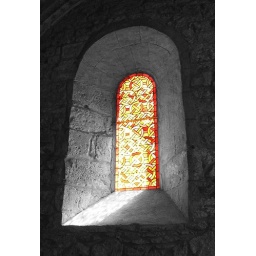
Stained glass window in the 12th century church in the village of Loubressac, Lot region, France